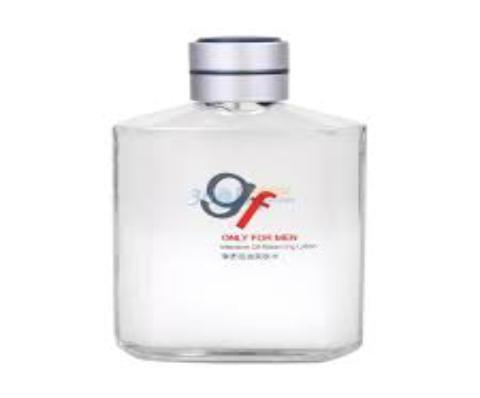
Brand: GF
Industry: Necessities